Lau Lauritzen Jr.

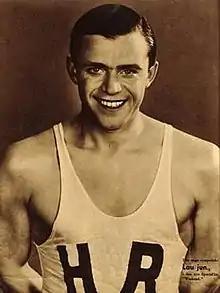
Promotional Photo of Lauritzen for the 1935 film "Weekenden"

Lau Lauritzen Jr. (26 June 1910 – 12 May 1977), was a Danish actor, screenwriter, and film director. As a director, he was a 4-time recipient of the Bodil Award for Best Danish Film. Lauritzen co-founded the Danish film studio ASA Film and served as the studio's artistic director (1937–1945) and administrative director (1945–1964).